British rhythm and blues

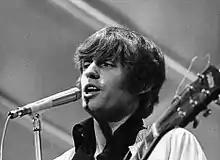
Georgie Fame, leader of one of the most widely influenced R&B groups, in 1968

Other London-based bands that pursued a similar course to the Rolling Stones included the Yardbirds, the Kinks, the Downliners Sect, the Pretty Things, Gary Farr and the T-Bones and Pink Floyd. The Yardbirds began as the Metropolis Blues Quartet. By 1963 they had acquired Eric Clapton as a lead guitarist and were acting as the backing band for Sonny Boy Williamson on his British tour. They earned a formidable reputation as a live act, developing frantic improvised guitar–harmonica "rave-ups", but they enjoyed only modest success with singles based on R&B covers. In 1965 they cut the more pop-oriented single "For Your Love", which made the top 10 in the UK and US, but the move away from the blues prompted Clapton to quit the band for a stint with John Mayall's Bluesbreakers and then to form Cream. His replacement Jeff Beck (and eventually his replacement Jimmy Page), saw the band enjoy a series of transatlantic hits and to go on to become pioneers of psychedelic rock.